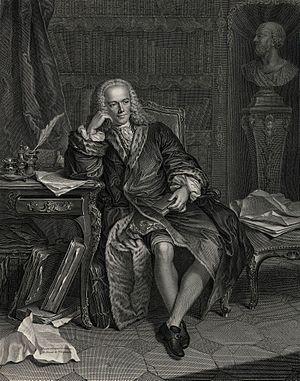
Portrait de François Quesnay (1694-1774)
Léon Walras, né à Évreux le 16 décembre 1834 et mort à Clarens le 5 janvier 1910, est un économiste français ayant fait carrière à l'université de Lausanne en Suisse. S'il a profondément marqué l'histoire de la science économique c'est en grande partie par l'influence qu'il a exercée sur des économistes majoritairement de langue anglaise. Uniquement titulaire du baccalauréat, Walras a malgré tout toujours été soutenu par son père Auguste Walras, un inspecteur d'académie passionné d'économie, dont il a repris dans une large mesure la doctrine économique. C'est grâce à Louis Ruchonnet, un homme politique suisse d'envergure désireux de promouvoir l'université de Lausanne, qu'il est nommé professeur à Lausanne. C'est encore lui qui l'aide à diffuser son œuvre.
Aristote est un auteur fondamental dans l'Antiquité, qui aura une très grande influence durant toute la période médiévale.
François Quesnay, né le 4 juin 1694 à Méré et mort le 16 décembre 1774 à Versailles, est un médecin et économiste français, et l'un des fondateurs de la première école en économie, l'école des physiocrates. Il est l'auteur du Tableau économique, qui est la première représentation schématique de l'économie.
Le mot État est entré en 1696 dans la première édition du dictionnaire de l’Académie française. Il y est défini de façon très claire dans les deux significations qu’il a encore : « gouvernement d’un peuple vivant sous la domination d’un prince ou en république » ; et désignation du pays lui-même : « se prend aussi pour le pays même qui est sous une telle domination ». C’est sous Richelieu, que le mot État entra réellement dans le langage diplomatique et politique du royaume de France même si Jean Bodin avait déjà utilisé le mot en faisant de la souveraineté la clé de voûte de l’État. En plus de la souveraineté il est à noter l’importance de l’appareil administratif qui domine la société, l’économie et qui réduit le champ du politique à un seul acteur le roi. Avant la lettre, le Code Louis de 1667 a été une importance étape dans la construction de cet État.
L'histoire de la pensée économique est l'étude de l'histoire des idées en économie.
La physiocratie est une école de pensée économique, politique et juridique, née en France à la fin des années 1750.